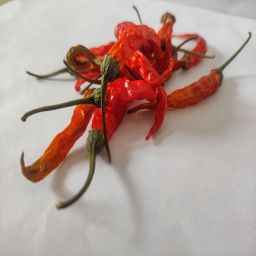
Crop: Chile Pepper
Quality: Dried